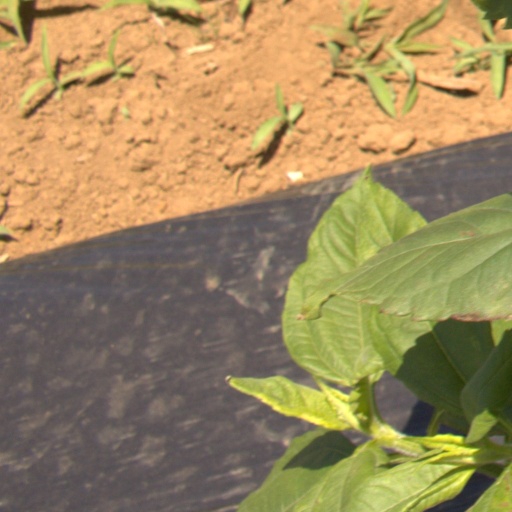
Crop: Jerusalem artichoke